Loudspeaker

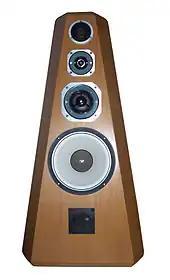
A four-way, high fidelity loudspeaker system. Each of the four drivers outputs a different frequency range; the fifth aperture at the bottom is a bass reflex port.

The moving-coil principle commonly used today in speakers was patented in 1925 by Edward W. Kellogg and Chester W. Rice. The key difference between previous attempts and the patent by Rice and Kellogg is the adjustment of mechanical parameters to provide a reasonably flat frequency response.